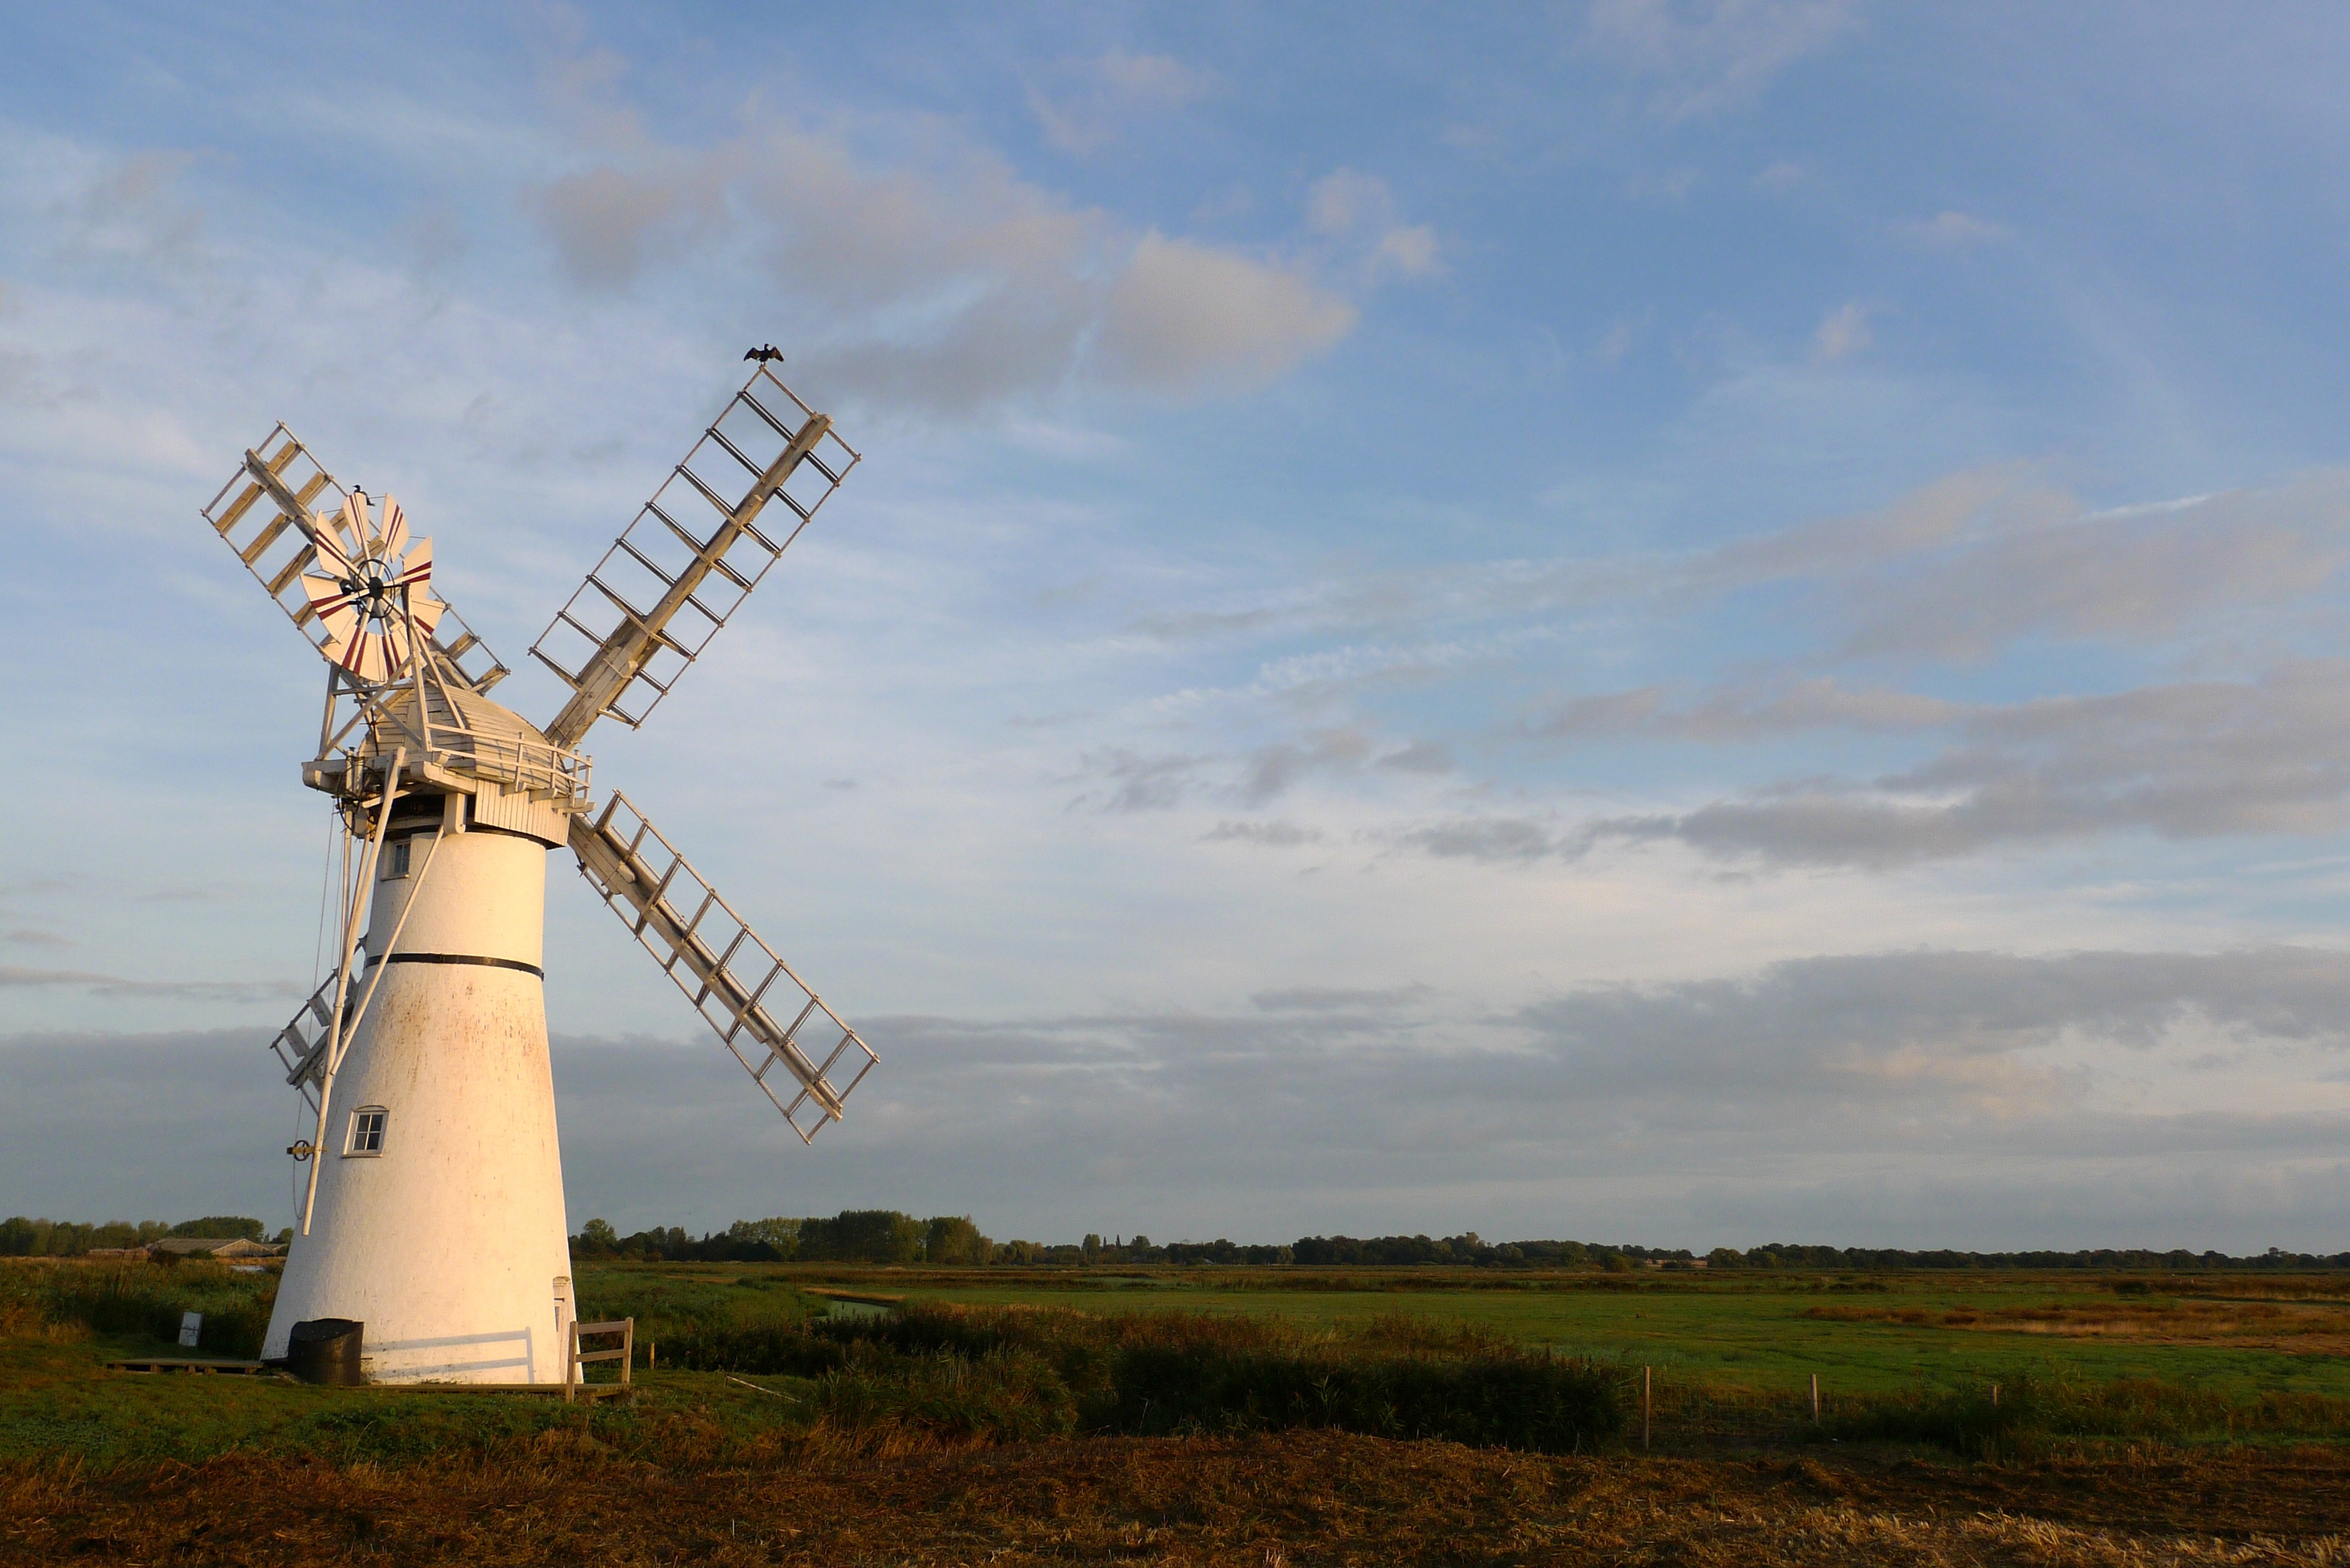
field, prairie, windmill, wind, tower, machine, electricity, plain, energy, power, mill, wind farm, norfolk, rural area, renewable, fen, outdoor structure